Auschwitz Report (book)

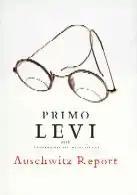

Auschwitz Report (2006) is a non-fiction report on the Auschwitz extermination camp by Primo Levi and Leonardo de Benedetti.